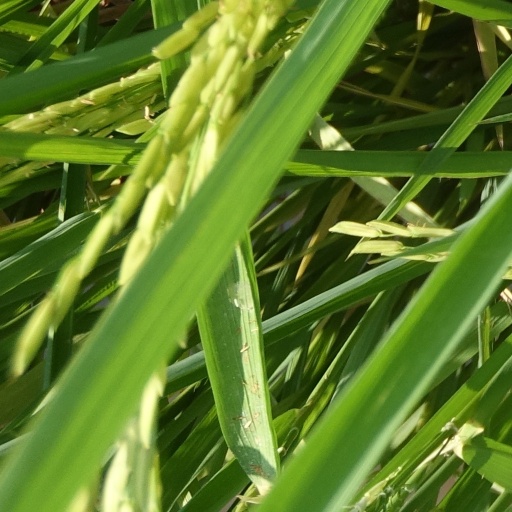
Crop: rice